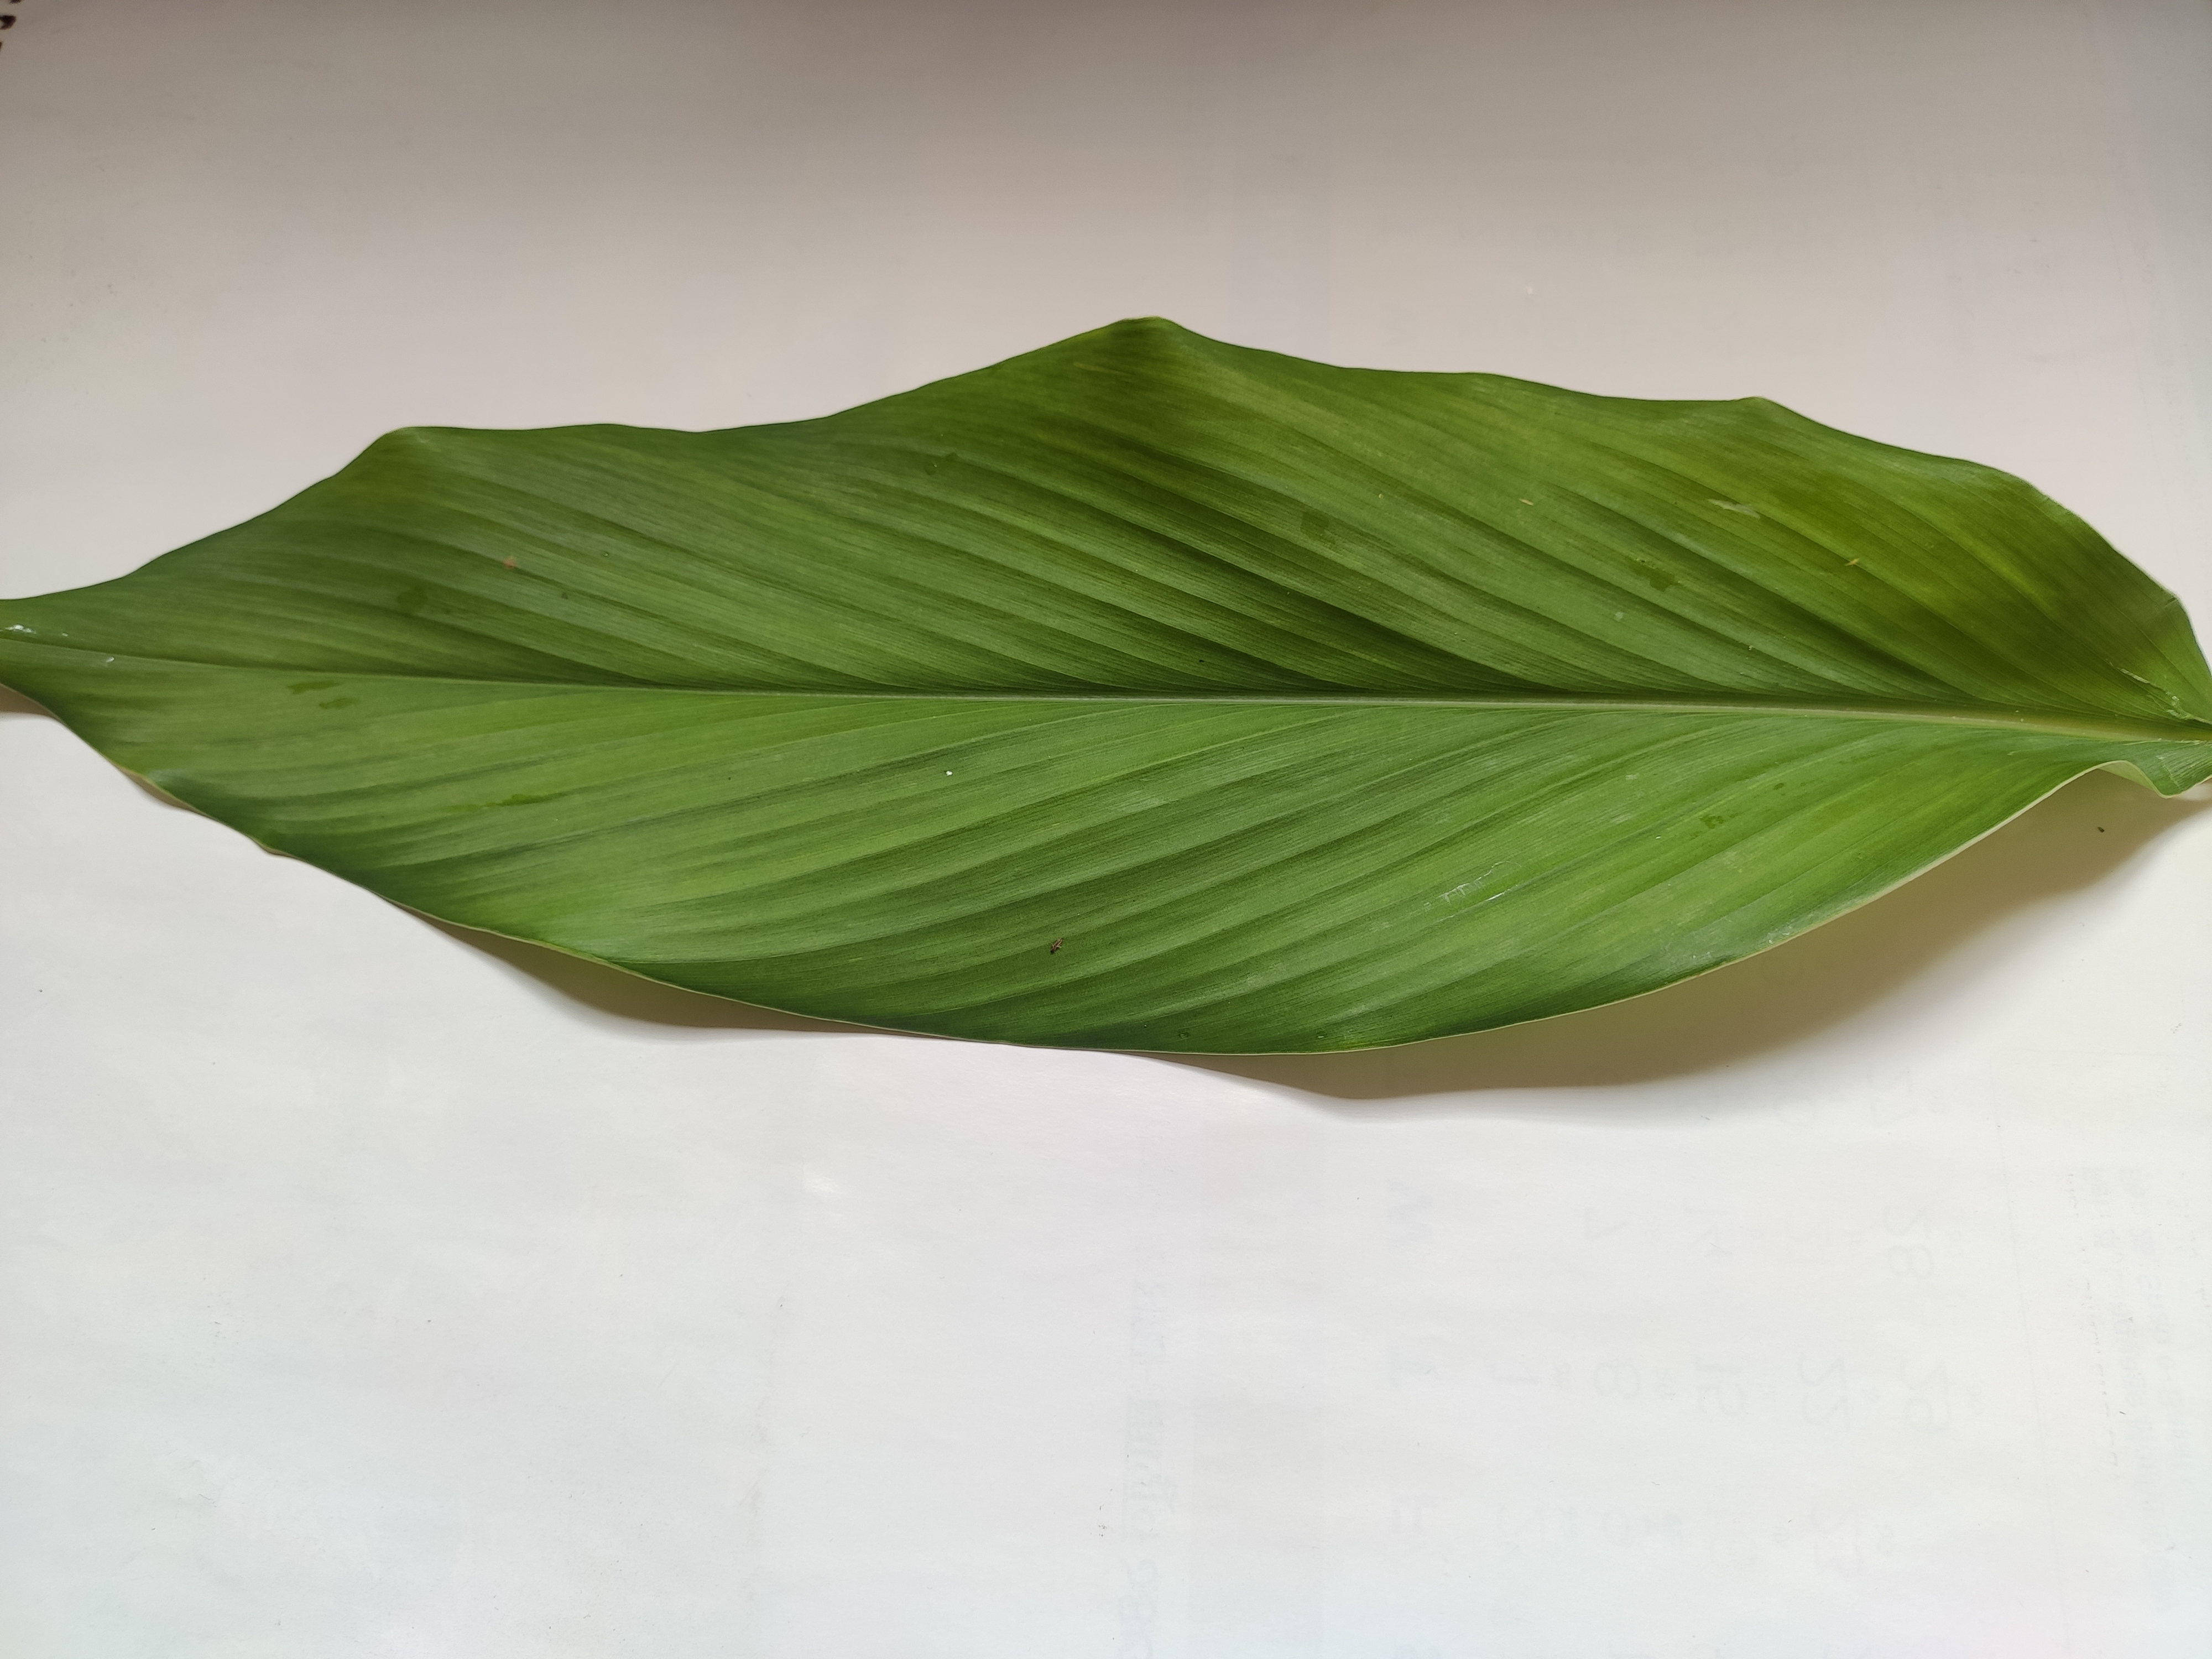
Label: Healthy_Leaf